General Electric I-A

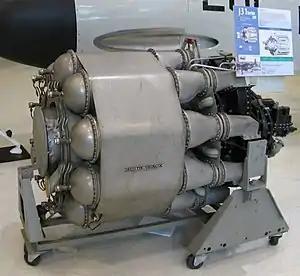
The production General Electric J31. The rear of the engine is at left of the picture.

On April 18, 1942, twenty-eight weeks after stateside work began, GE's engineers successfully ran the first Type I engine. True, the unit stalled before full engine speed was obtained, but this reflected British experience with the W.2B.